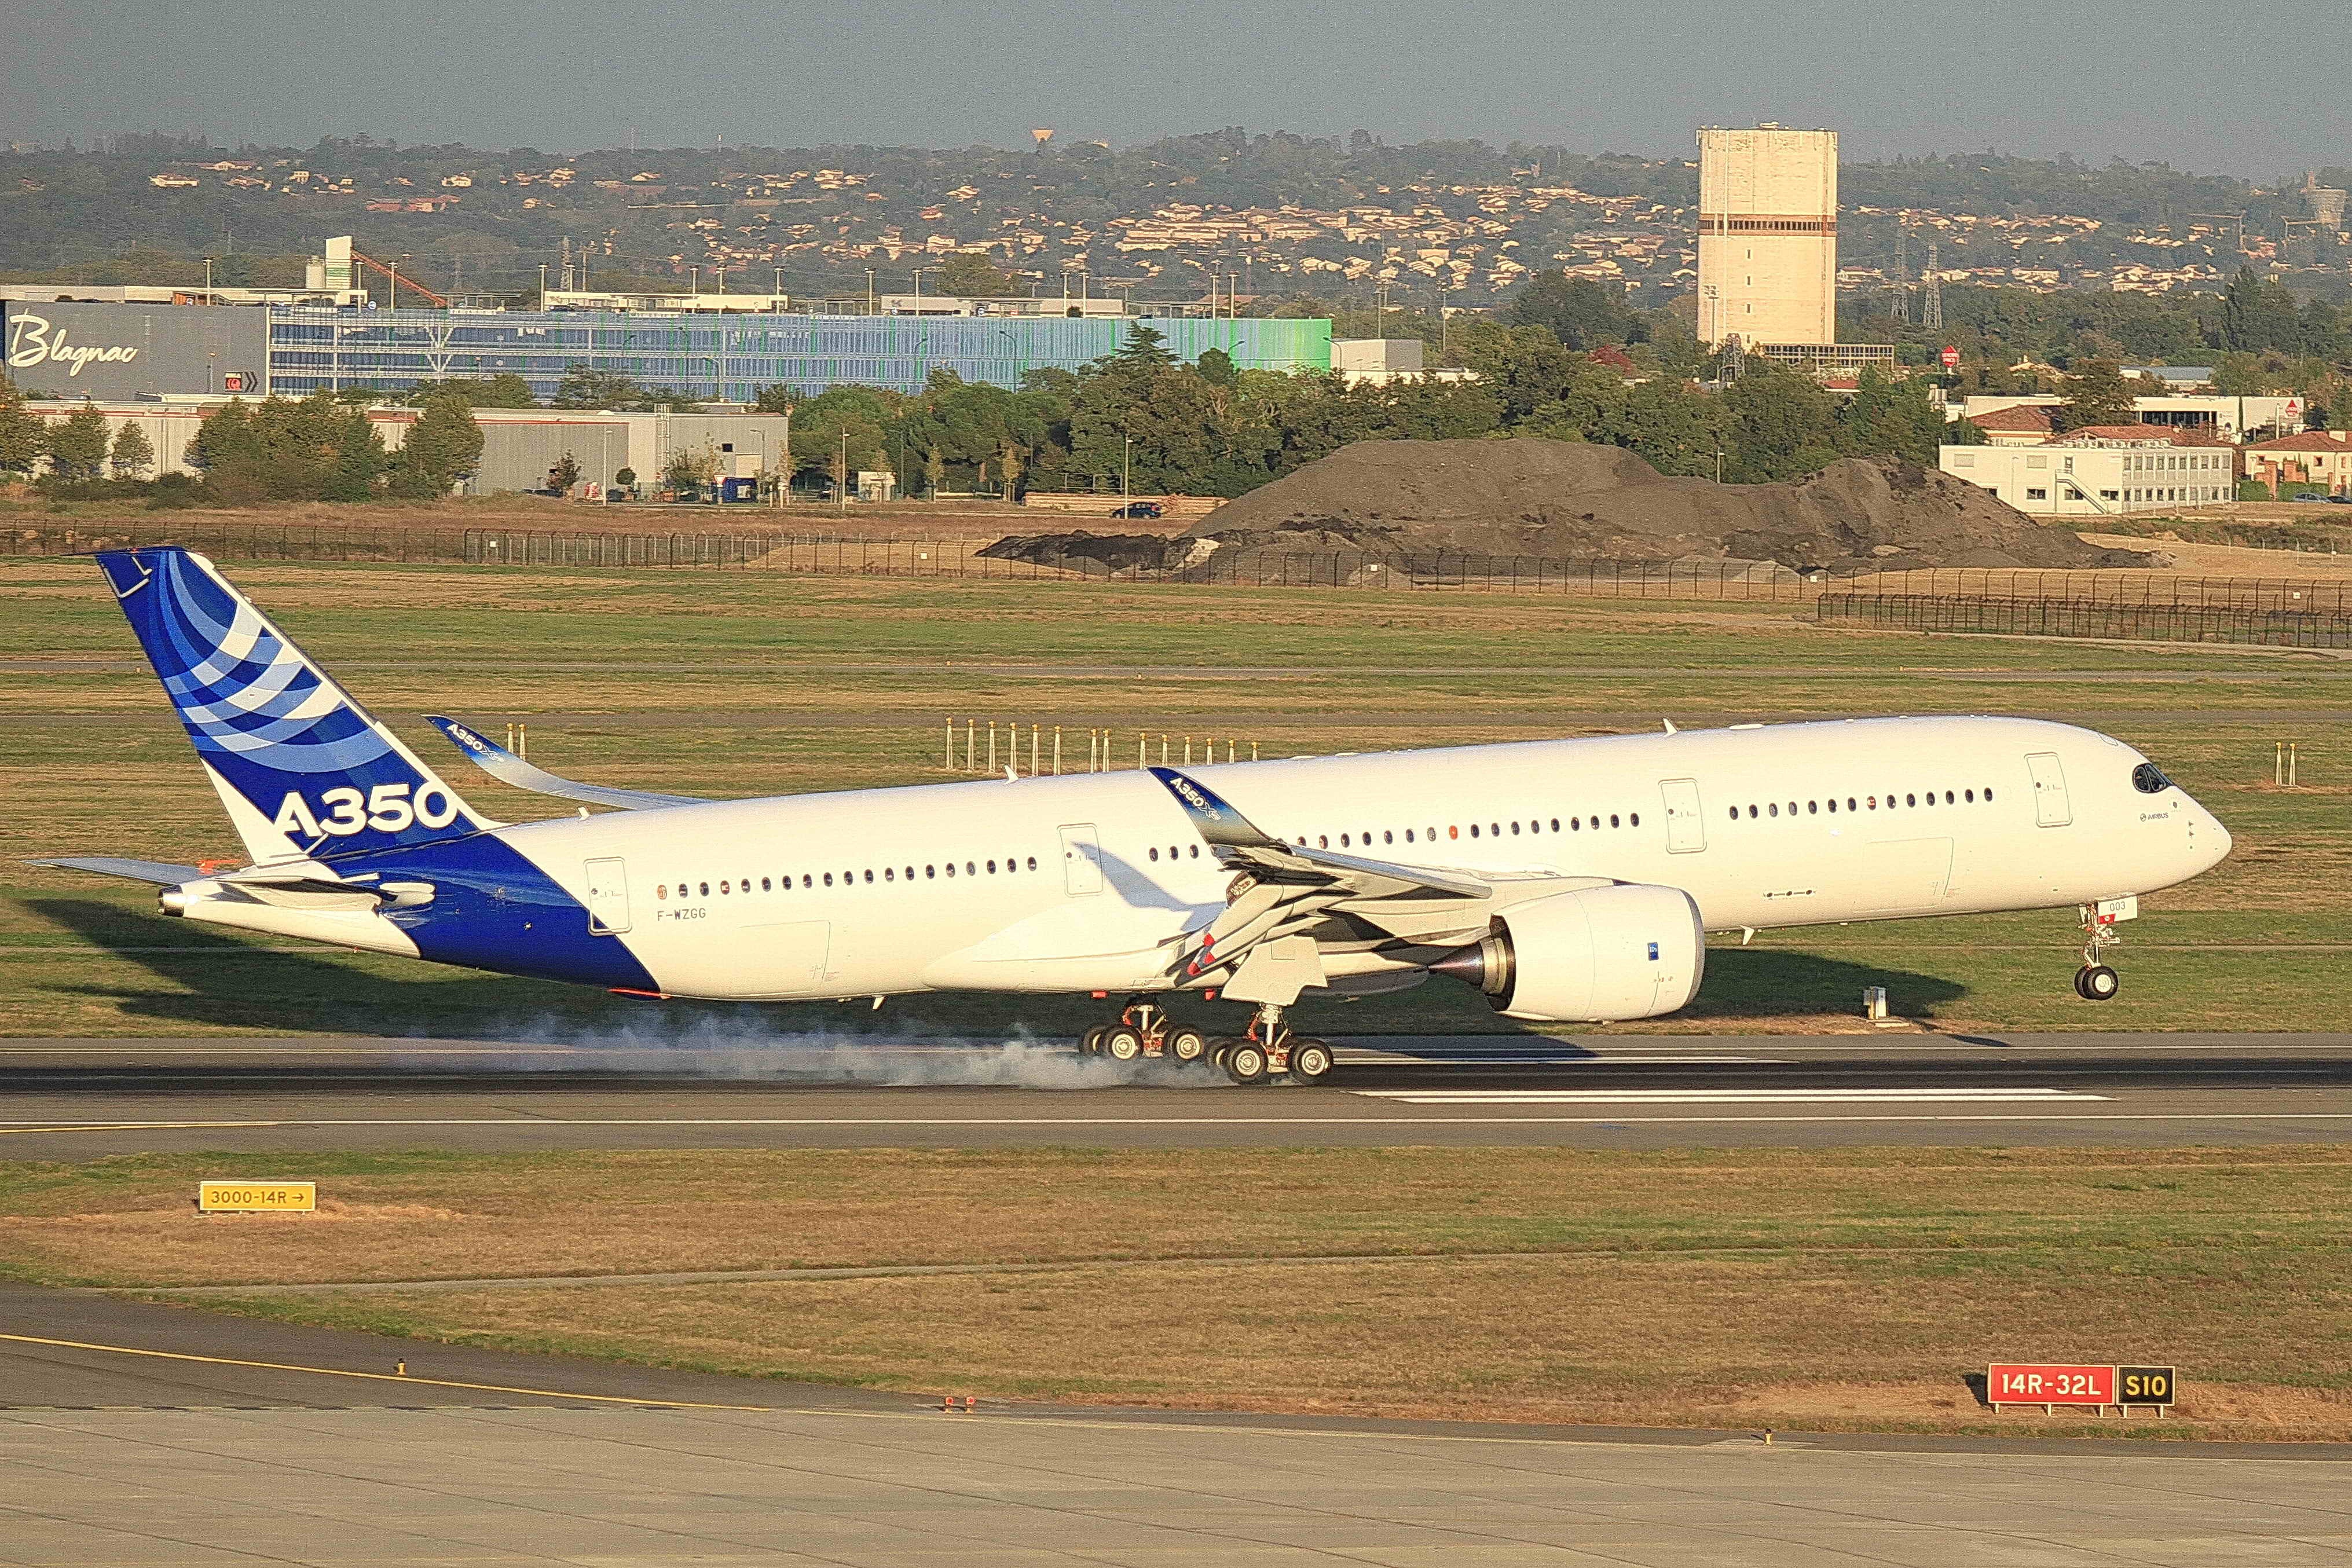
airplane, aircraft, vehicle, airline, aviation, airliner, airbus, landing, boeing, takeoff, jet aircraft, airbus a330, boeing 787 dreamliner, boeing 777, boeing 767, airbus a380, air travel, boeing 757, a350, atmosphere of earth, wide body aircraft, airbus a320 family